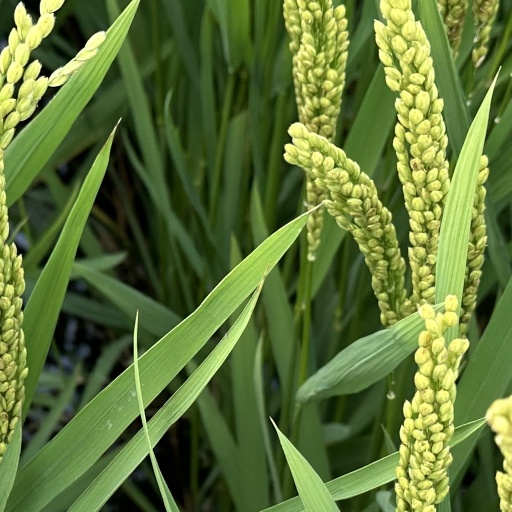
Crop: rice